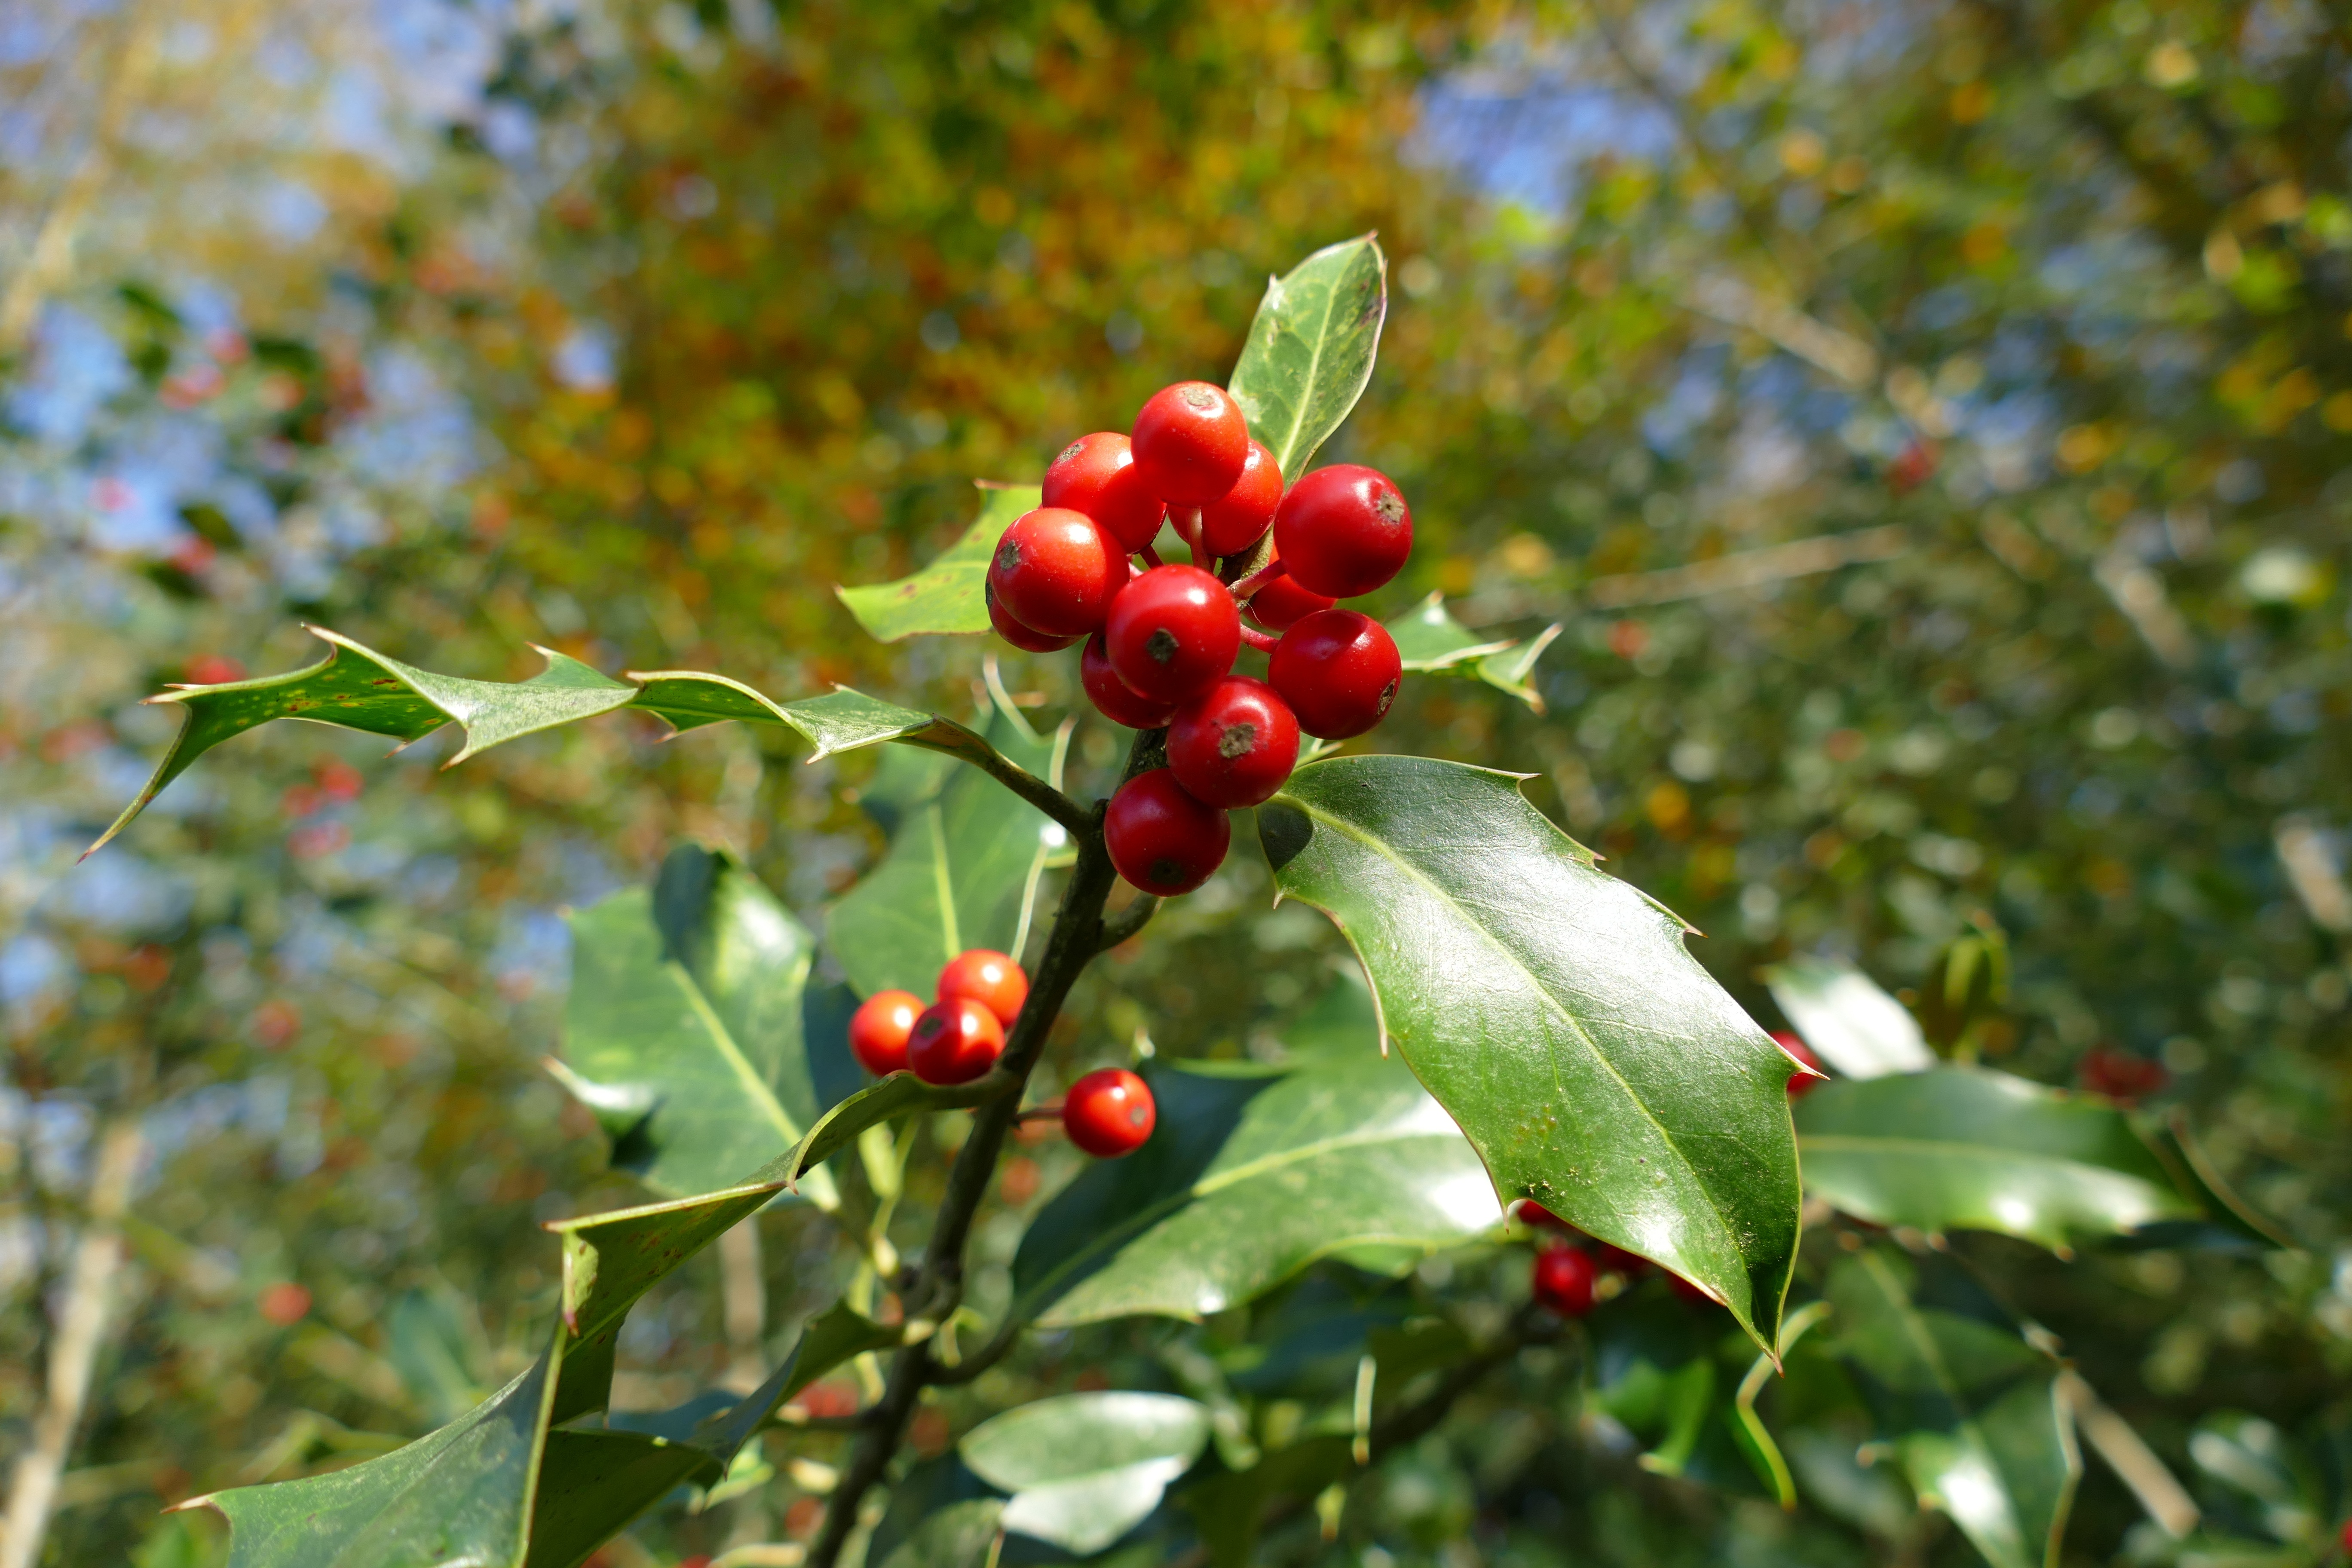
tree, branch, blossom, plant, fruit, leaf, flower, food, red, produce, evergreen, autumn, botany, flora, holly, berries, shrub, flowering plant, woody plant, land plant, aquifoliaceae, aquifoliales